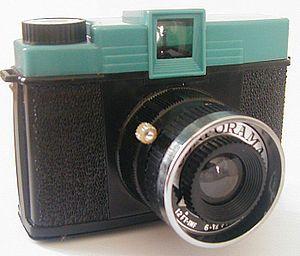
Lomography est une entreprise autrichienne Lomographische AG qui fabrique et commercialise des produits et services dans le domaine de la photographie argentique.